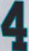
Number: 4